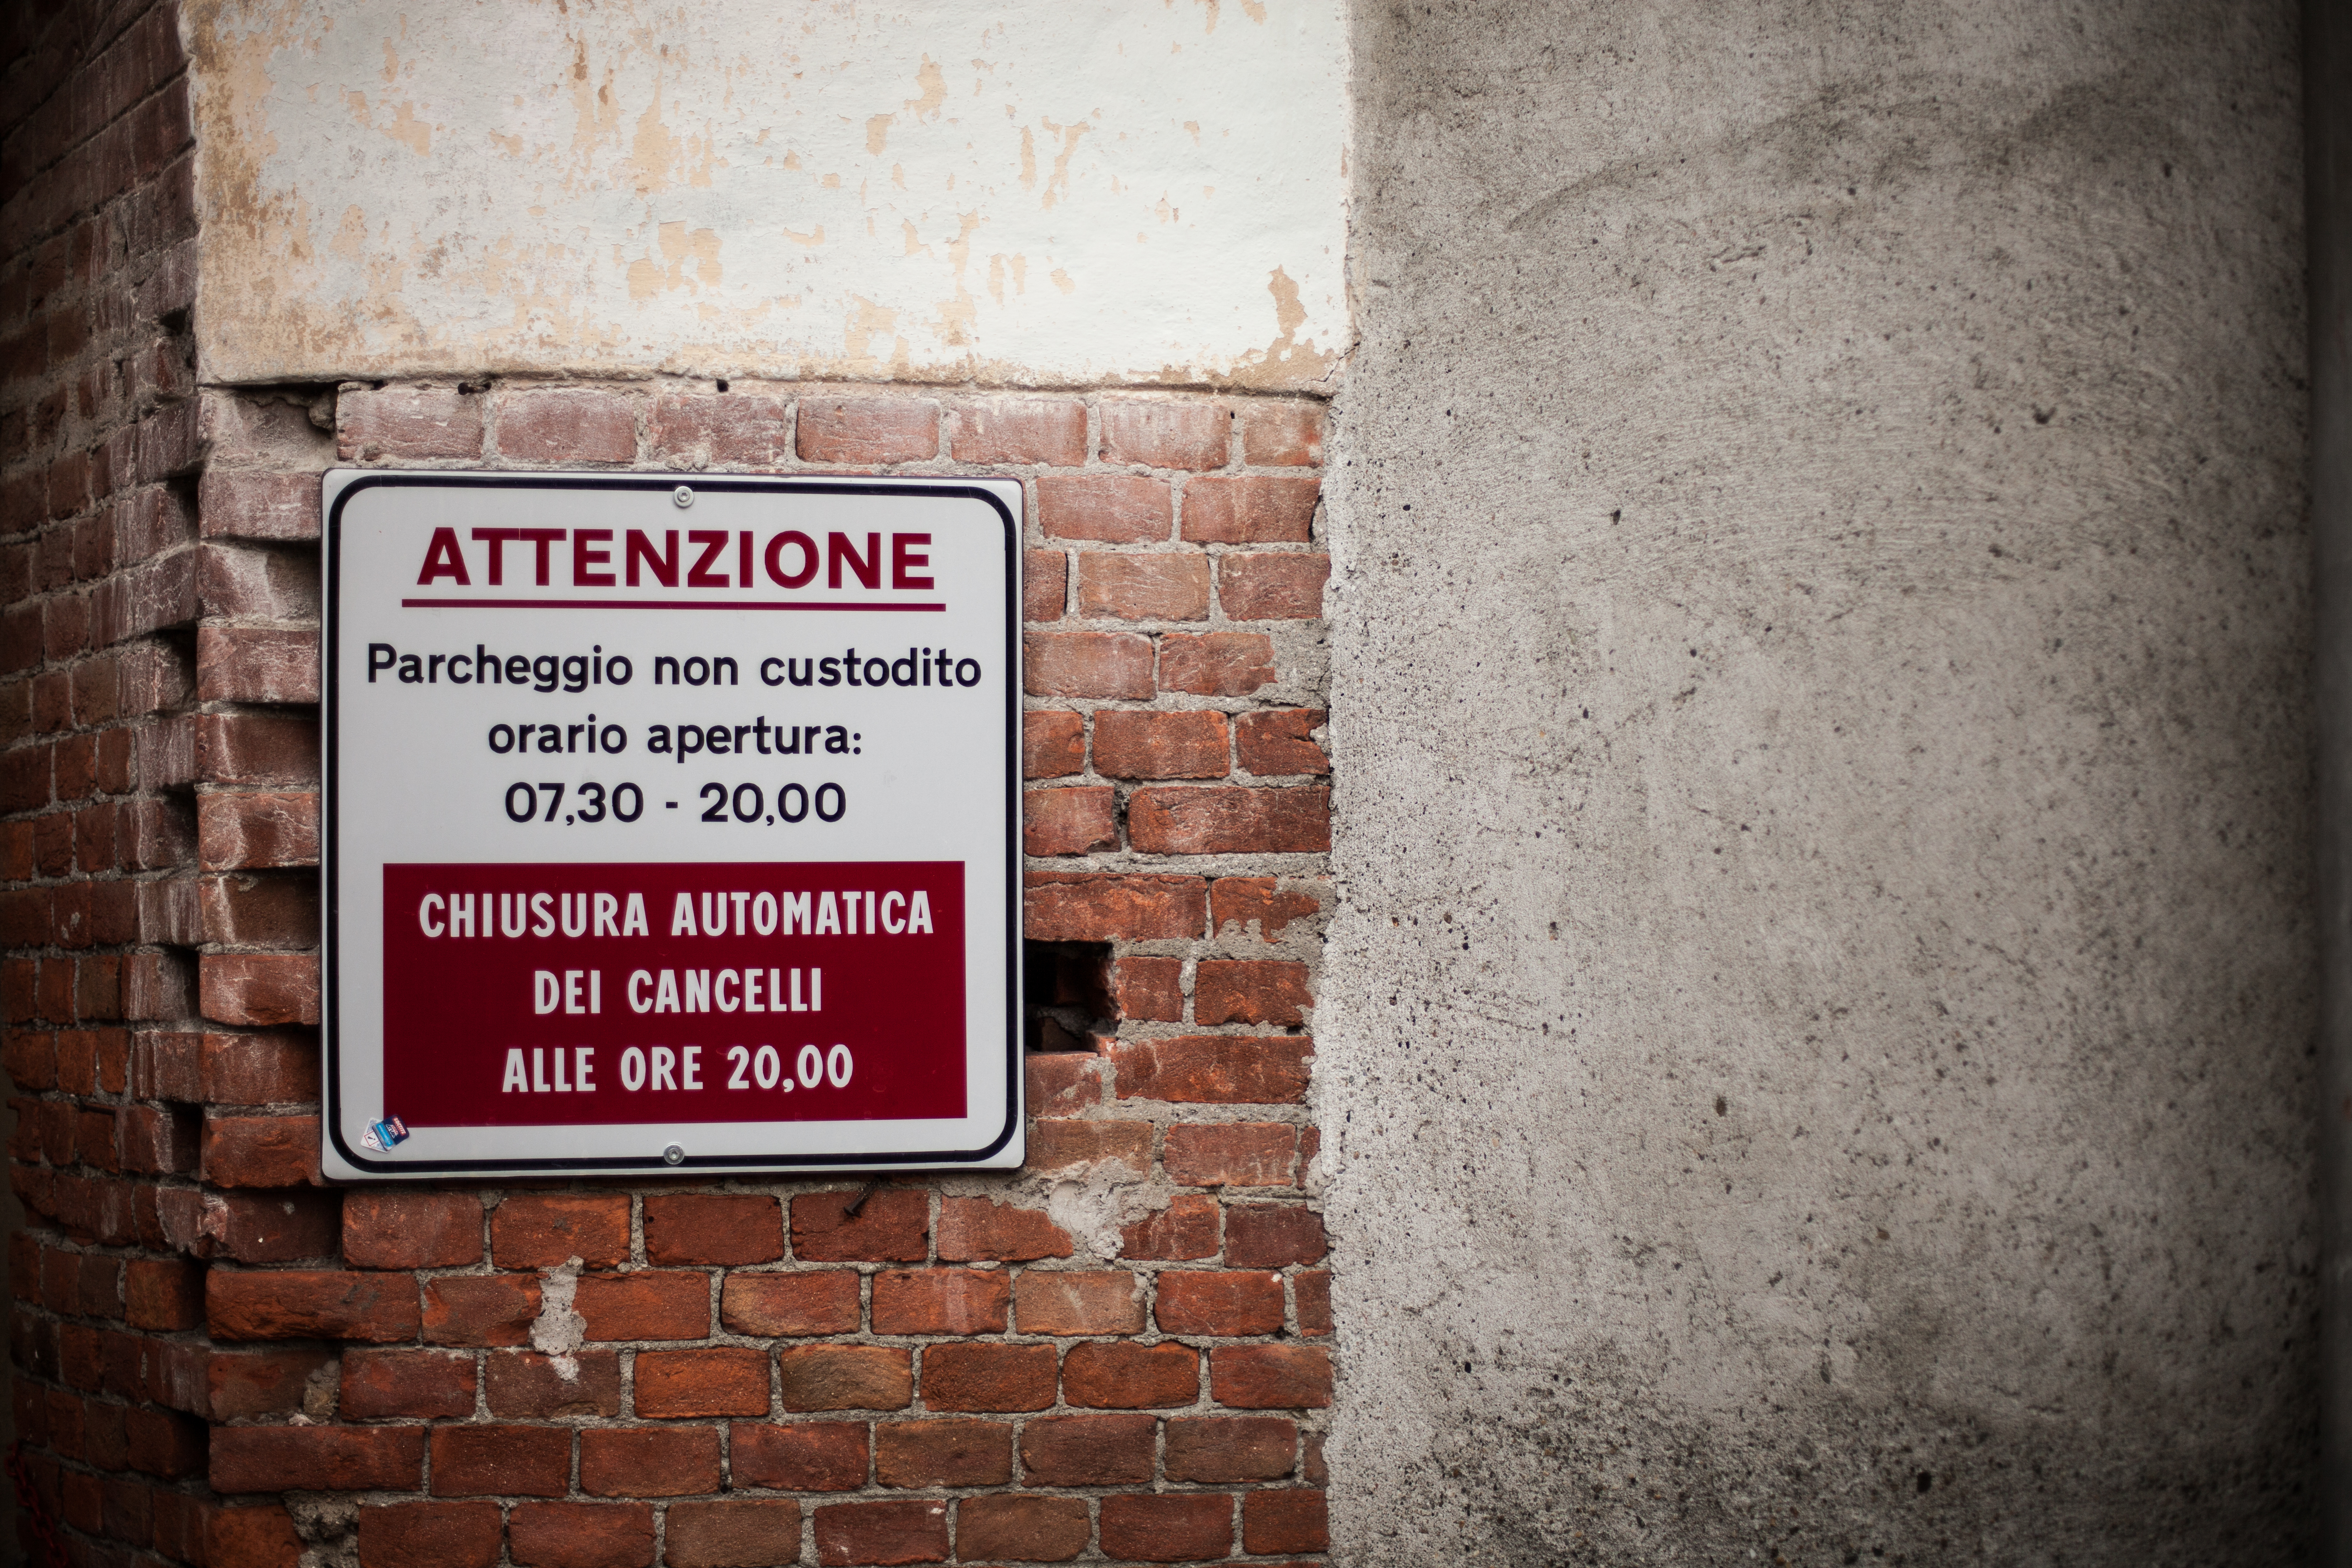
white, window, number, wall, sign, red, typography, color, brick, text, caution, warning, shape, attention, italian